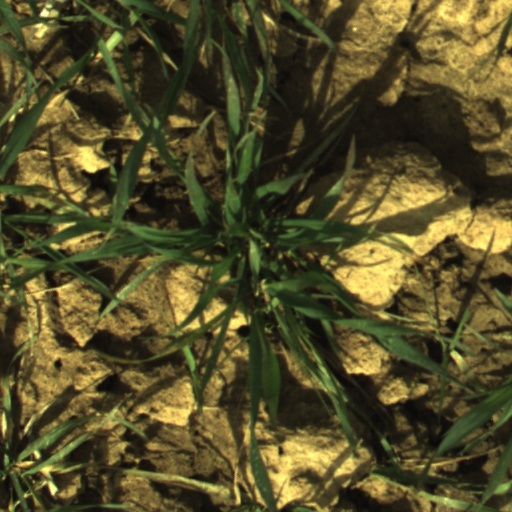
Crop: wheat